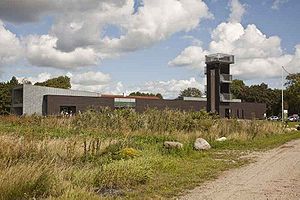
Lille Vildmosecentret
Lille Vildmosecentret
Lille Vildmosecentret, et oplevelses- og formidlingscenter beliggende i hjertet af Lille Vildmose, Danmark
Lille Vildmosecentret er et oplevelses- og formidlingscenter beliggende i det nordøstlige Himmerland, ca. 28 km sydøst for Aalborg i hjertet af Lille Vildmose, et stort højmoseområde på 75 km², ved Vildmosegaard. Centret er omgivet af et stort haveanlæg med en sø. Arealerne er ikke offentligt tilgængelige, men i centrets åbningstid kan der i recpetionen købes entrébillet til områderne. I Lille Vildmosecentret kan du f.eks. se smukke naturfilm, flyve i ørnesimulatoren, køre en tur med tørvetoget, besøge vildsvin, stige op i dødens tårn og booke guidede ture ud i mosen. Lille Vildmosecentret har hele sæsonen spændende arrangementer for hele familien og de mindste vil elske mosens venlige trold, Lille Vildma, som har sin helt egen naturlegeplads, hvor børnene gennem leg kan opleve Lille Vildmoses naturmæssige overraskelser.